Truck

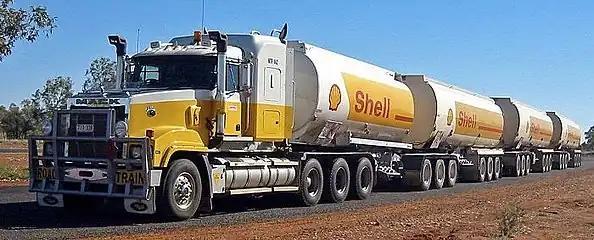

"Truck" is used in American English; the British English equivalent is lorry.